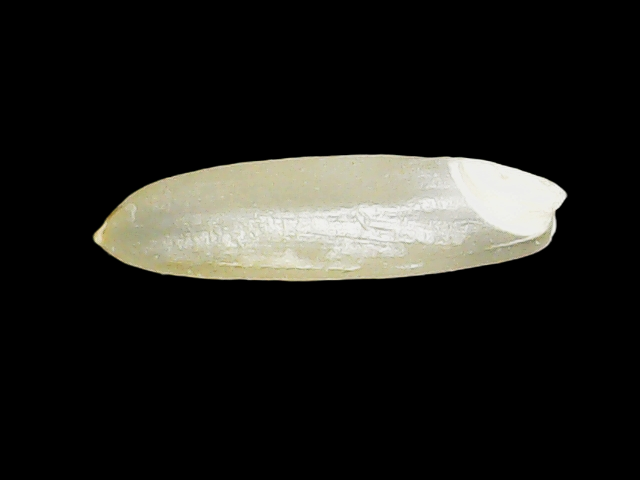
Rice variety: Binadhan25